Sun Myung Moon

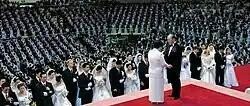
Moon presides over a mass blessing ceremony in 2010.

Although they initially lived communally, his followers gradually returned to the traditional Christian family form (monogamy). Blessing ceremonies have attracted attention in the press and in the public imagination, often being labeled "mass weddings". People who have never met, from completely different countries, were married by the Messiah of the Unification Church by "matching". They were informed that a certain person, specially chosen for him/her by the Messiah, would become their husband/wife. Some of them did not see their future partner until the day of the "marriage". Public mass blessing ceremonies followed. Some couples are already married, and those that are engaged are later legally married according to the laws of their own countries. Meant to highlight the church's emphasis on traditional morality, they brought Moon both fame and controversy.